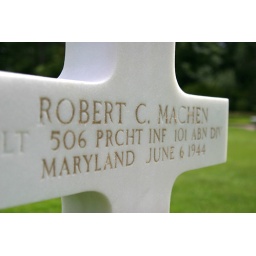
This grave had fresh flowers and the name picked out in sand. By rubbing sand over the engraving, the name had been picked out clearly.